Guillaume de Machaut

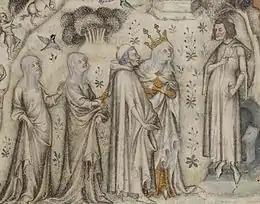
Machaut (right) receiving Nature and three of her children. From an illuminated Parisian manuscript of the 1350s

Guillaume de Machaut (also Machau and Machault; – April 1377) was a French composer and poet who was the central figure of the style in late medieval music. His dominance of the genre is such that modern musicologists use his death to separate the from the subsequent movement. Regarded as the most significant French composer and poet of the 14th century, he is often seen as the century's leading European composer.